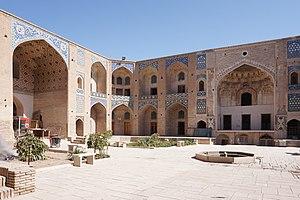
Caravansérail Ganjali Khan, Kerman, Iran